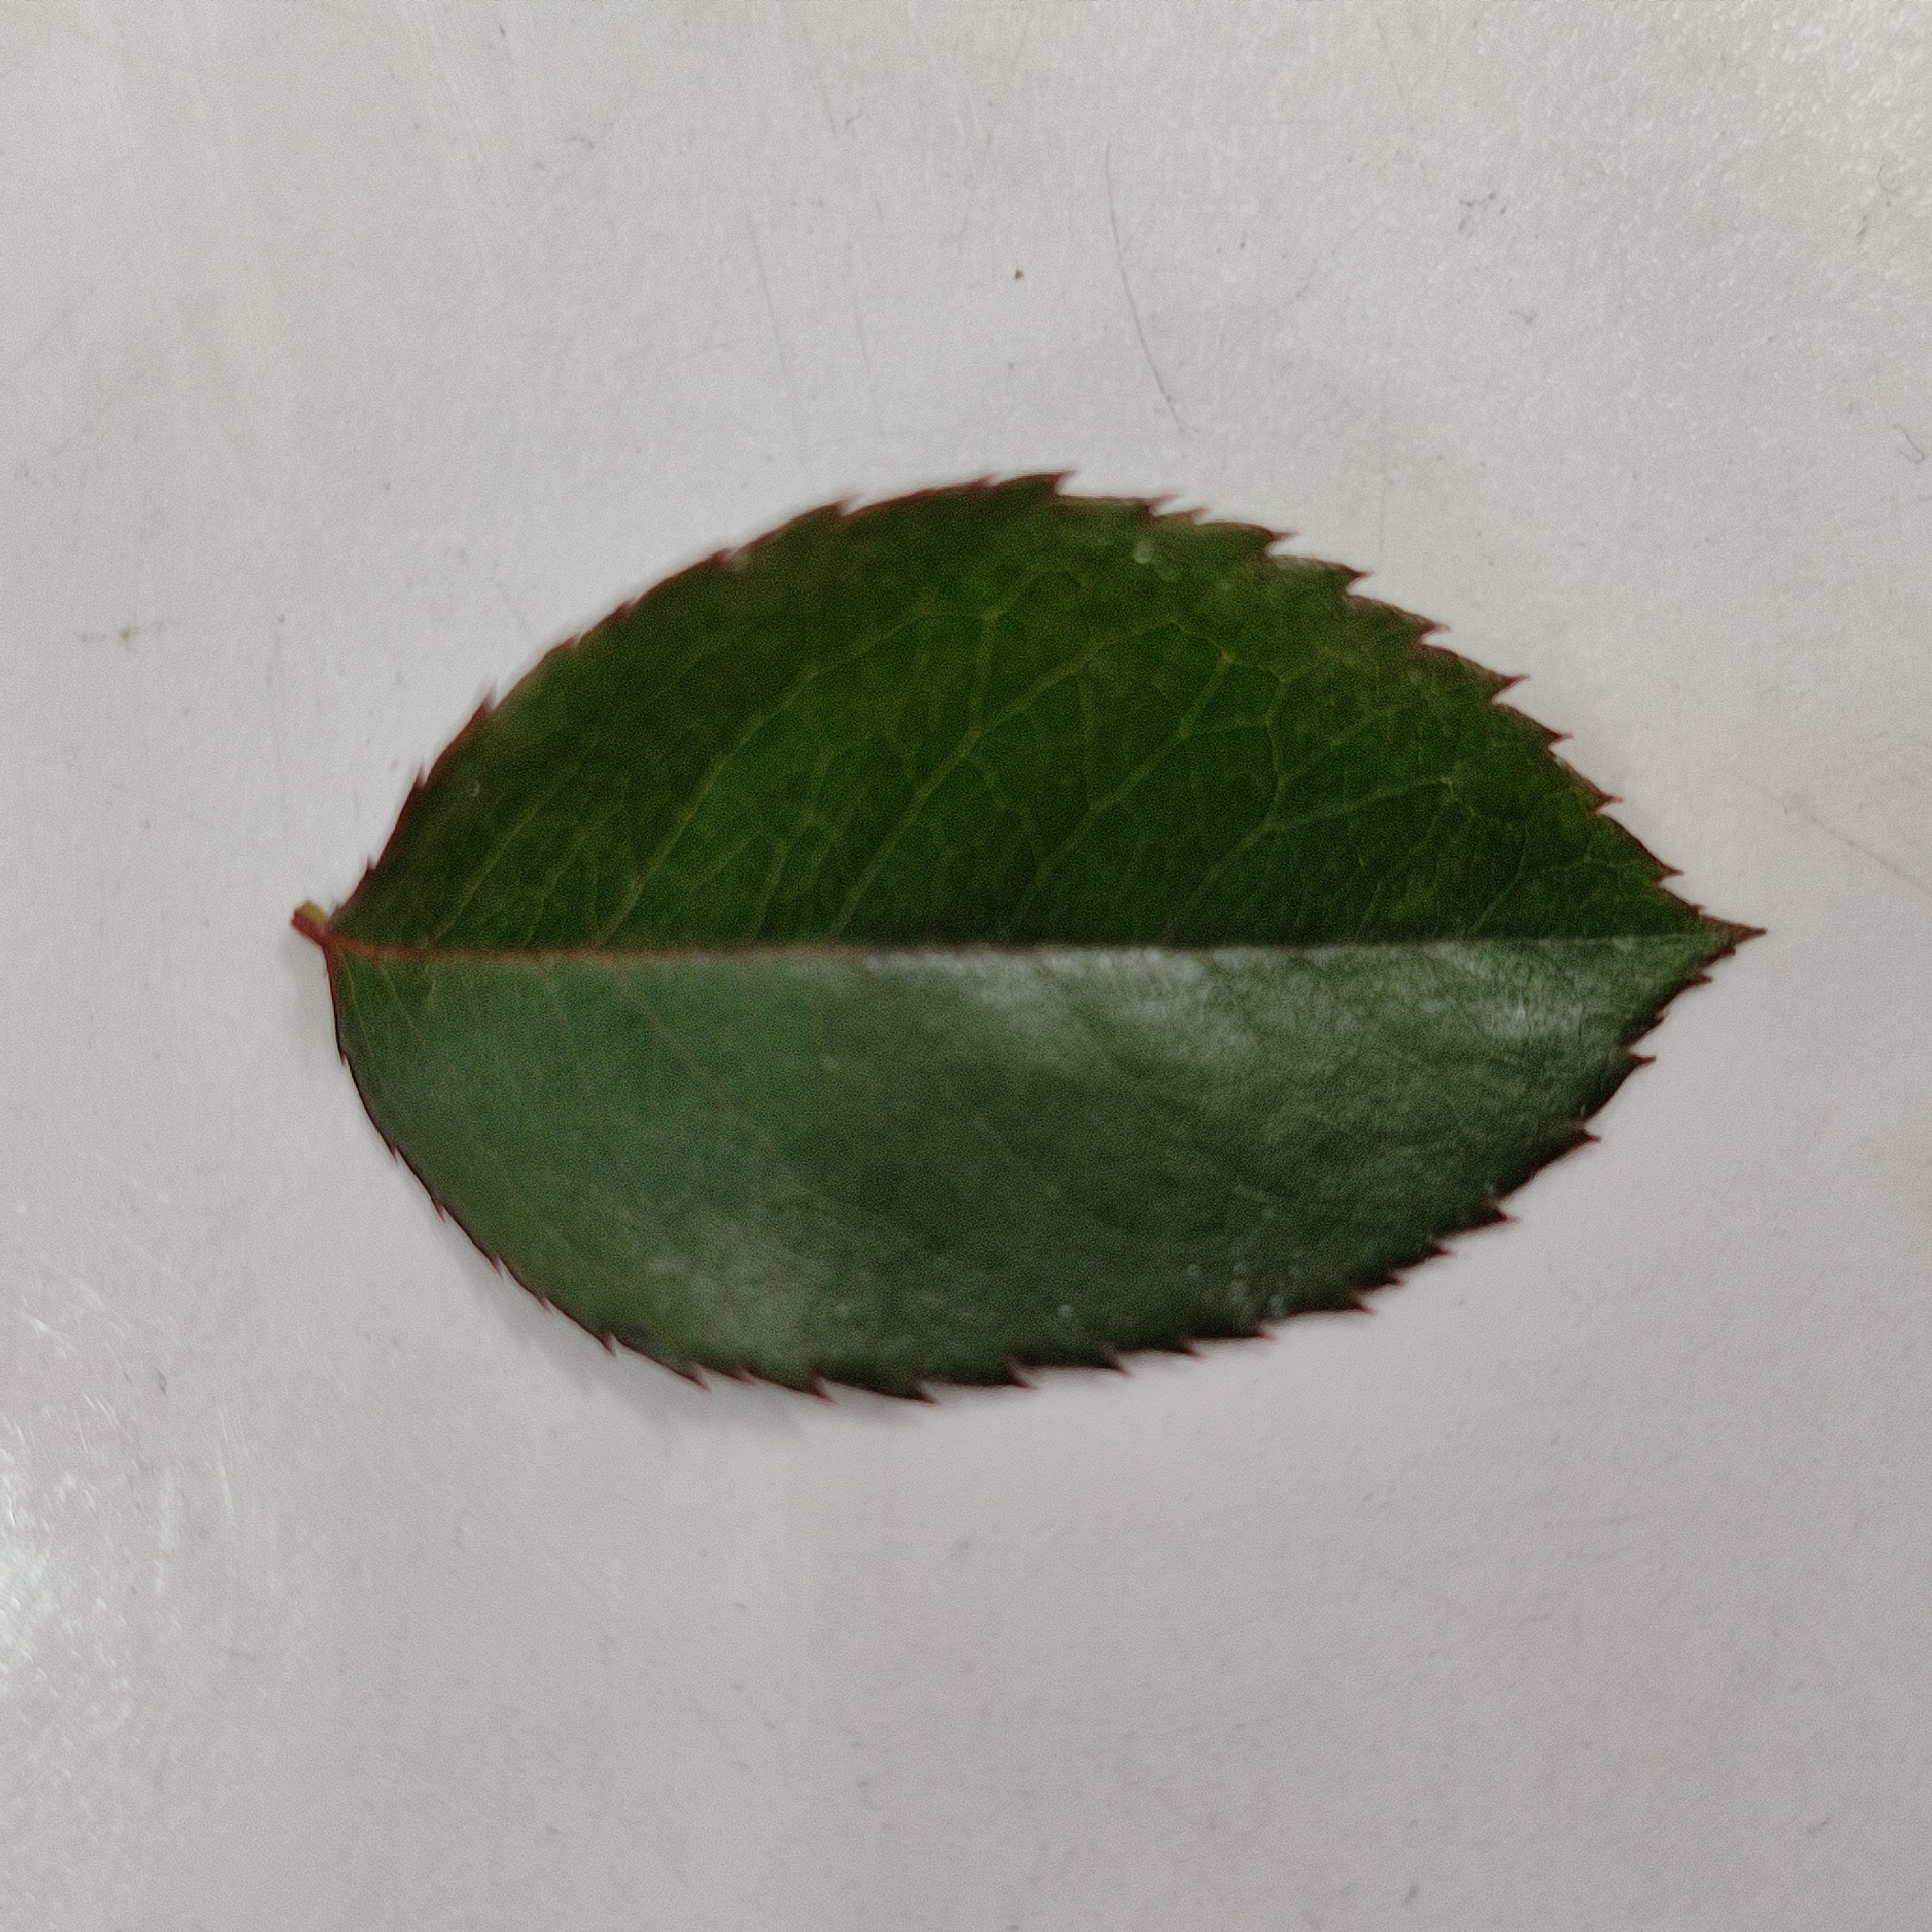
Label: Healthy Leaf